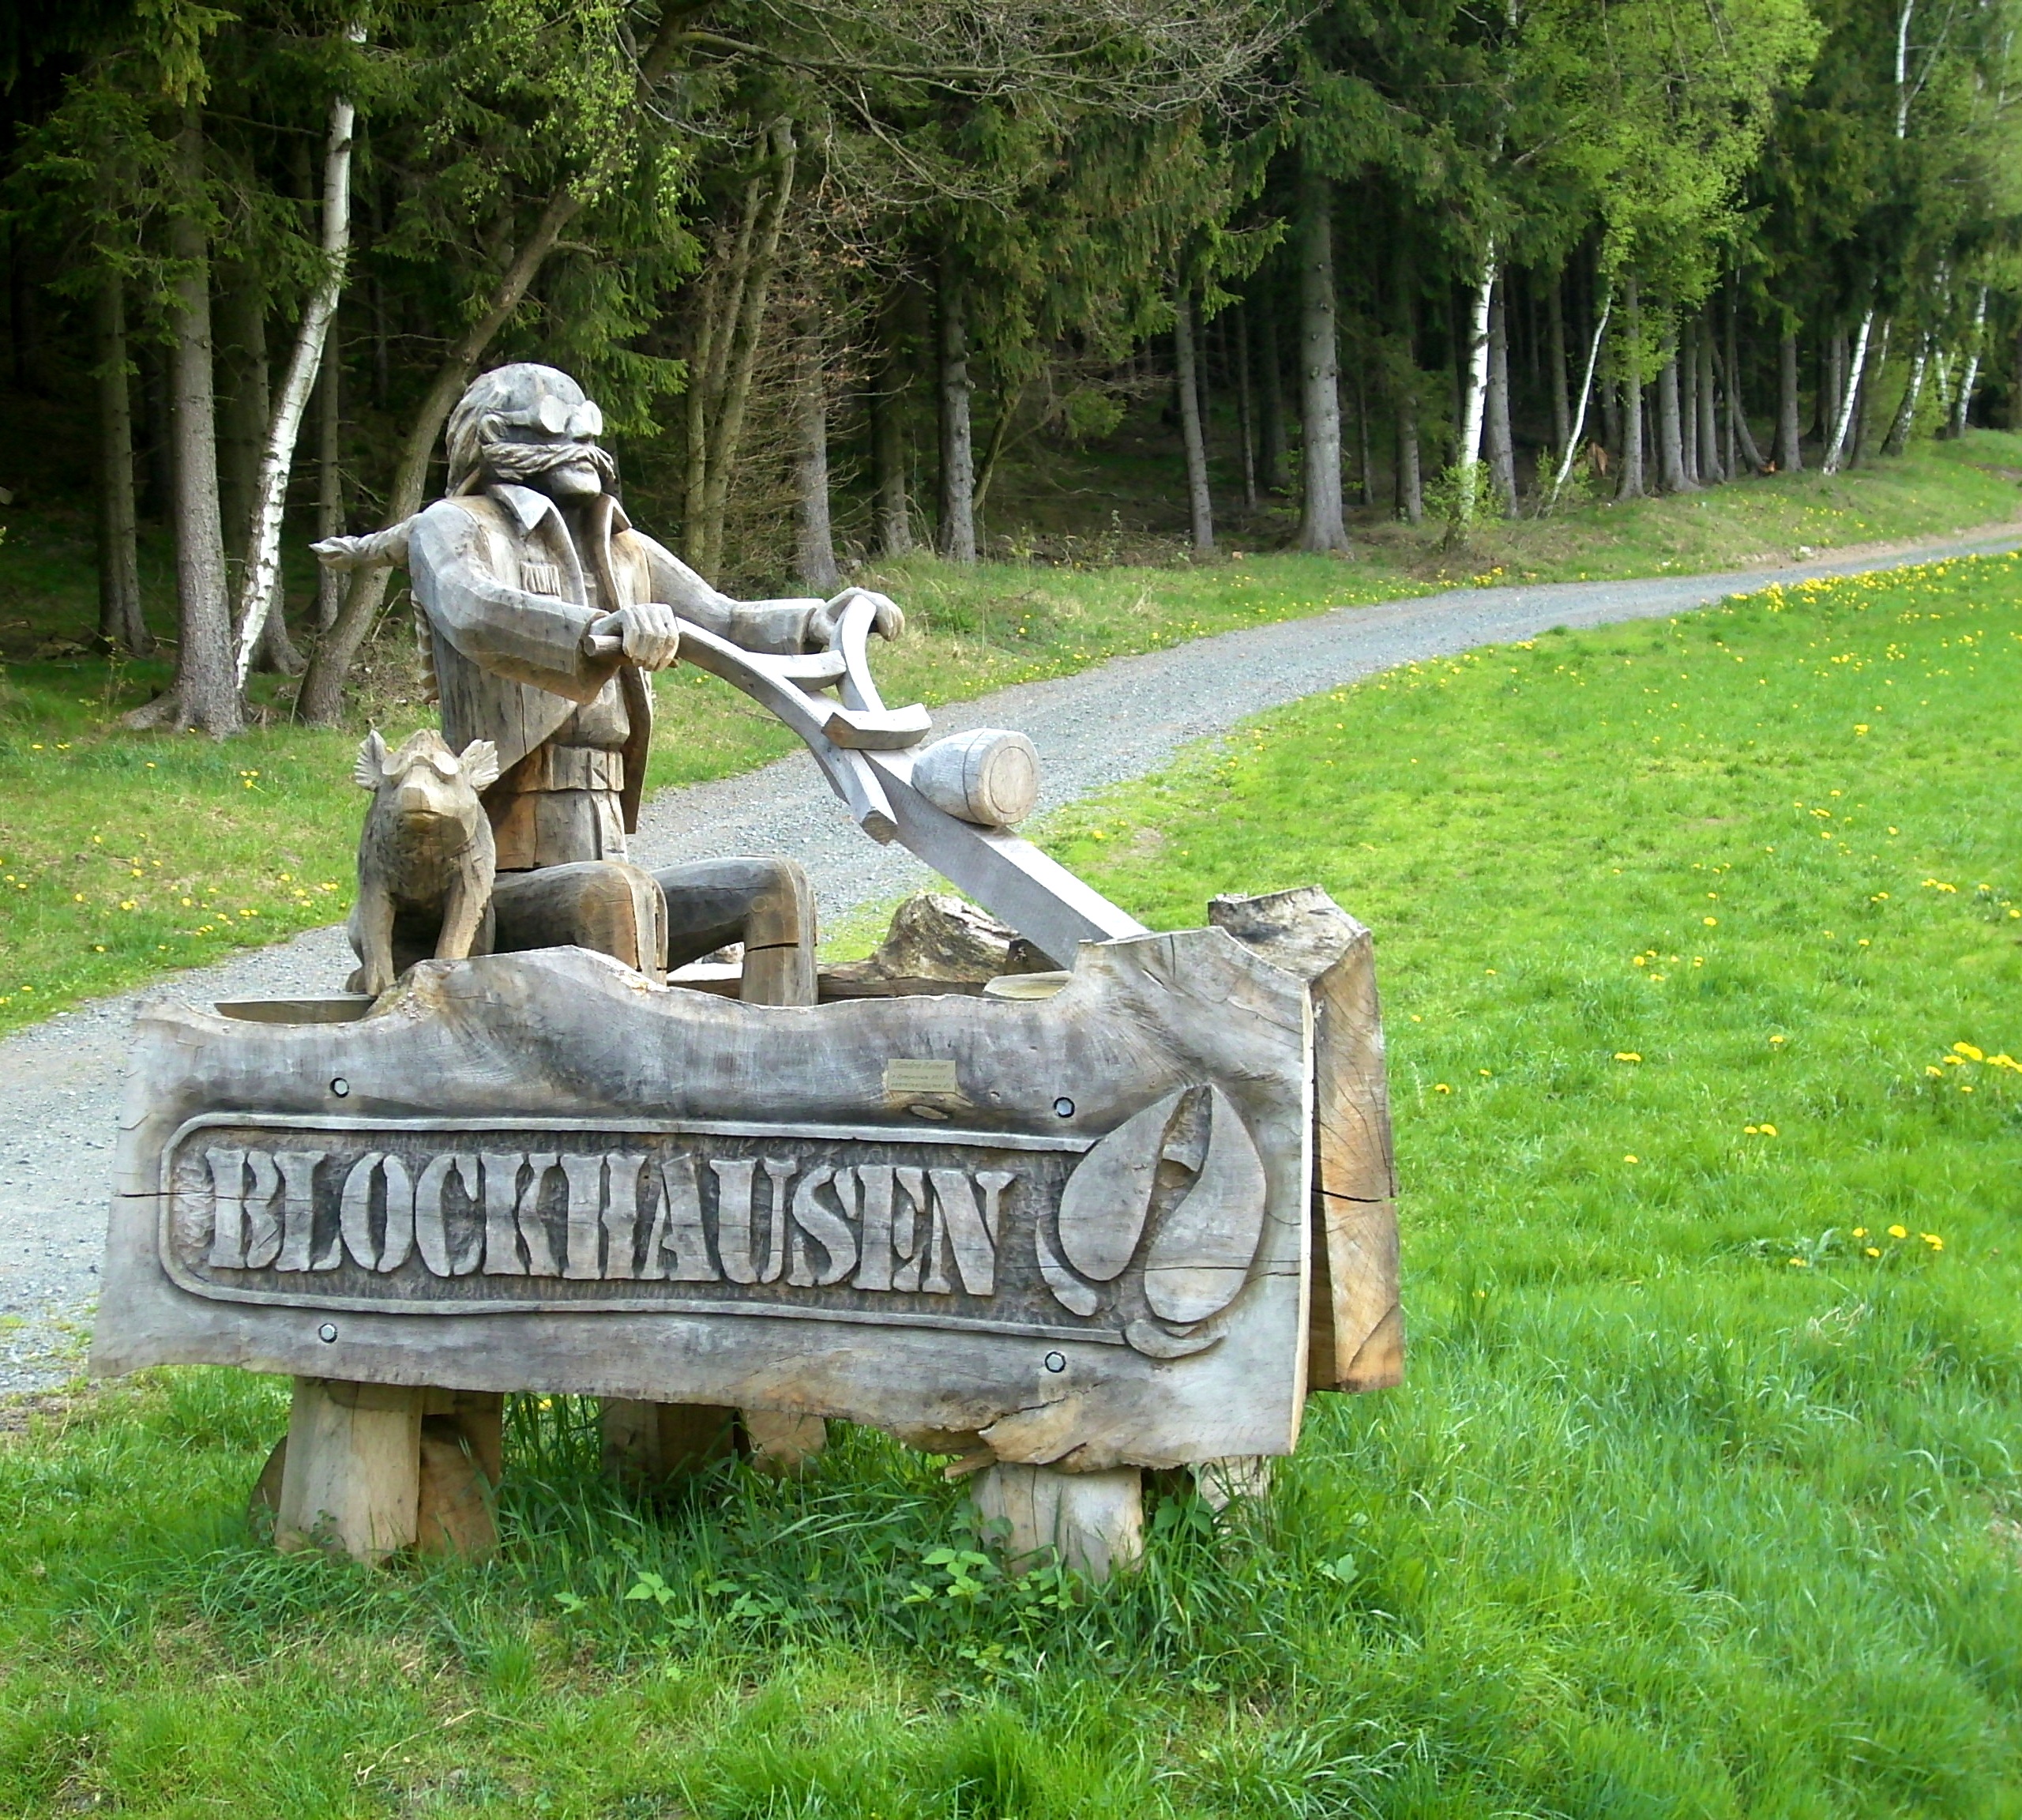
wood, lawn, monument, statue, garden, saw, sculpture, memorial, art, woodworking, handmade, yard, ore mountains, block hausen, eventing, sawn, art form, mulda